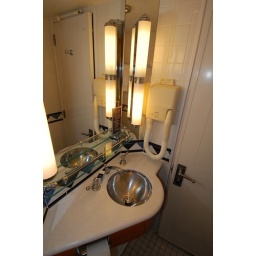
Disney Magic Verandah Room - Sink in Bathroom 1 with Hair Drier and glass shelf